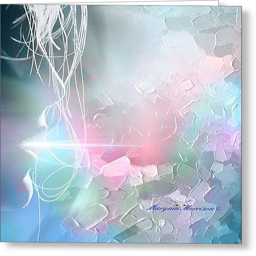
greeting card featuring the digital art breath by person